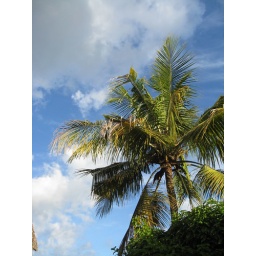
Palm tree against the sky